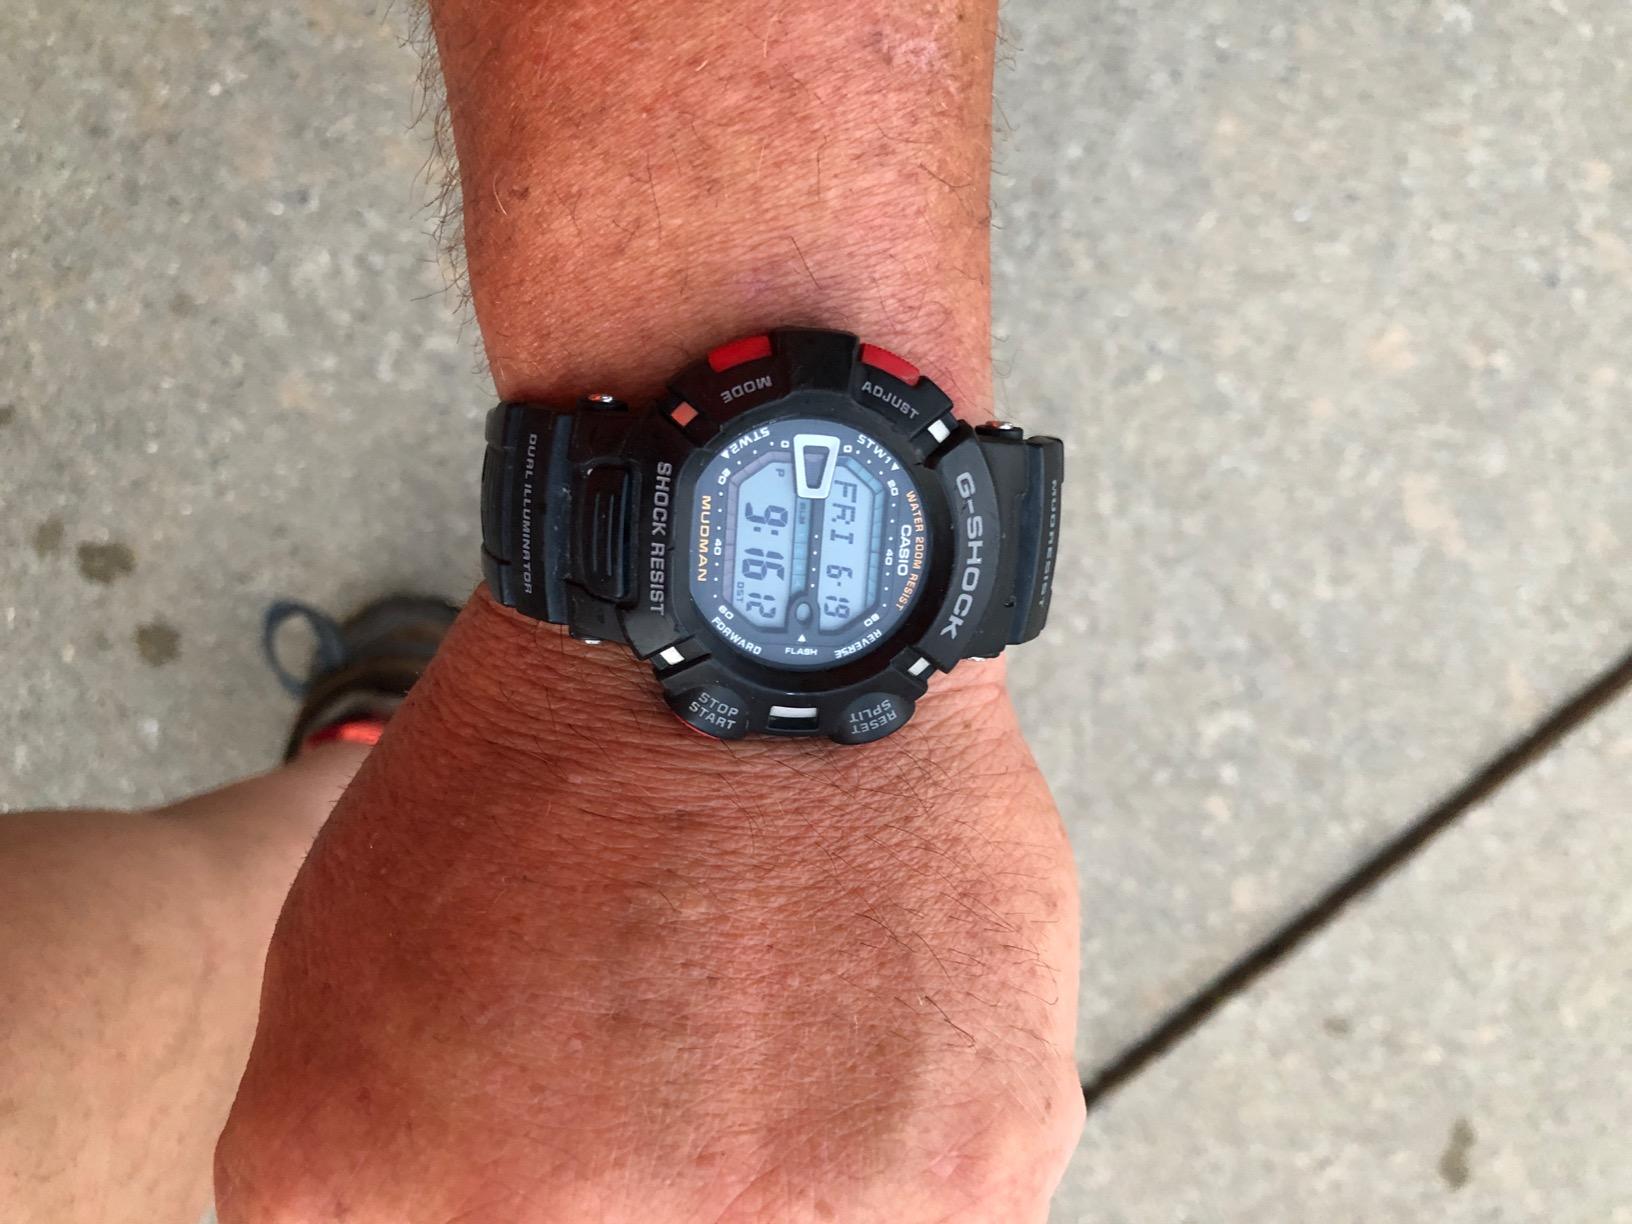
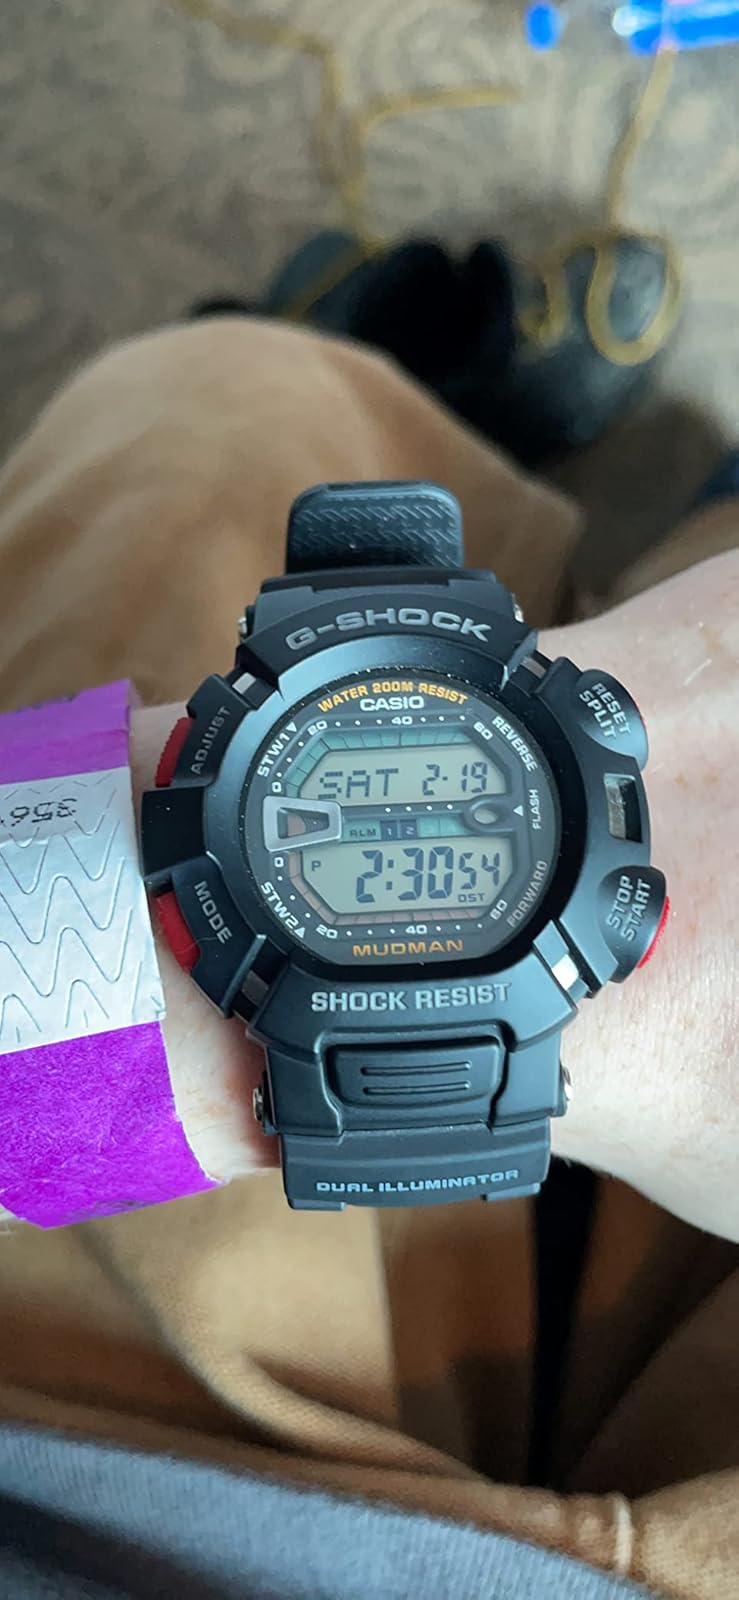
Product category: accessories_watch
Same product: yes